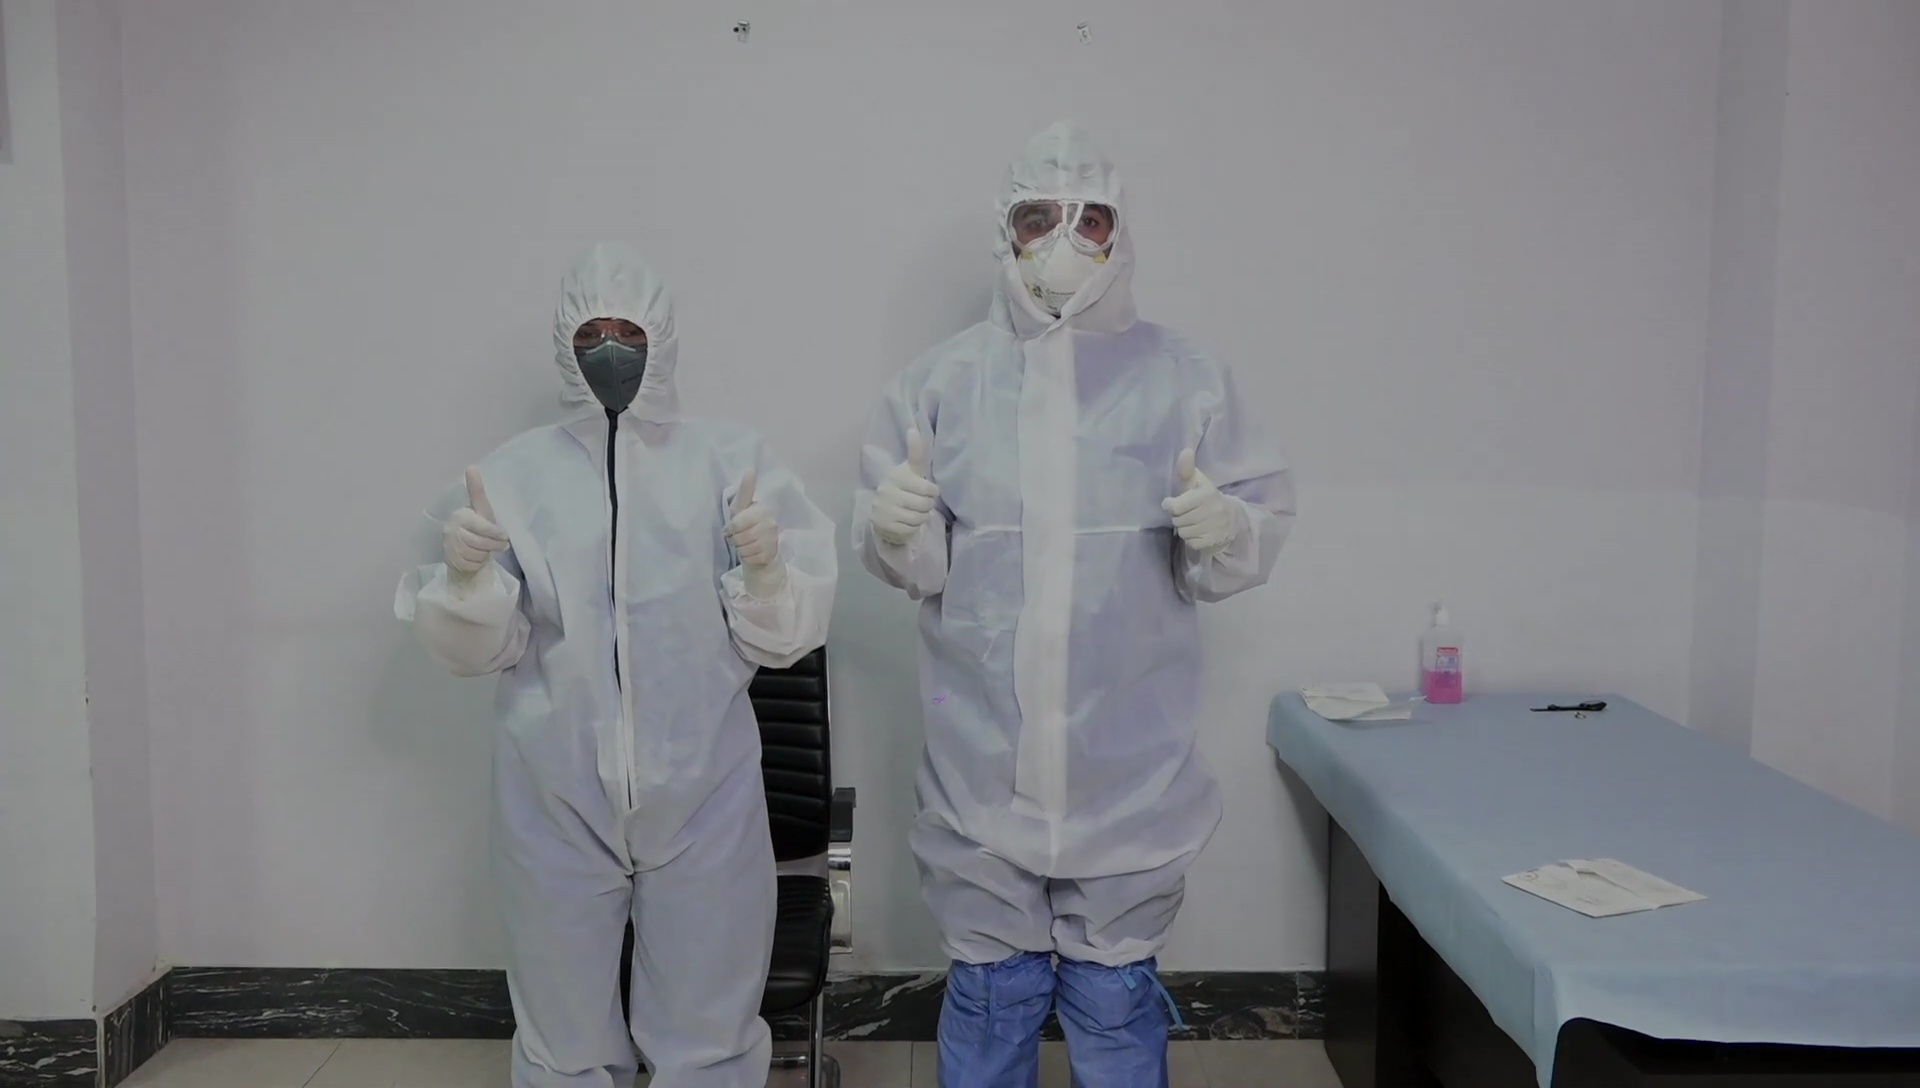
Objects detected:
Gloves
Gloves
Gloves
Gloves
Mask
Mask
Goggles
Coverall
Coverall